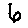
Label: 6